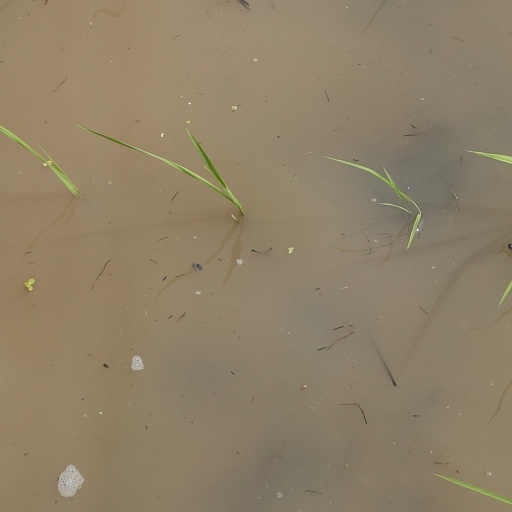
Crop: rice